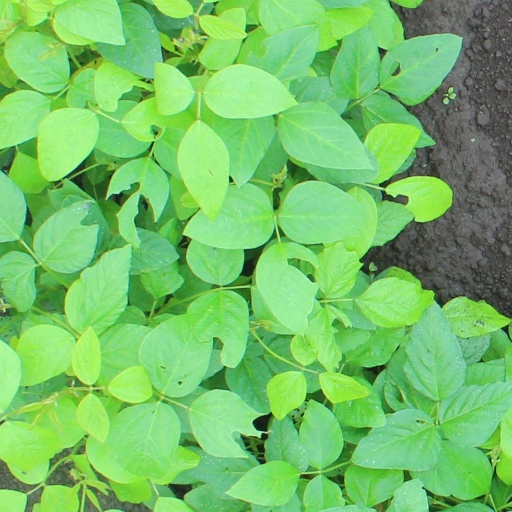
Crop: soybean